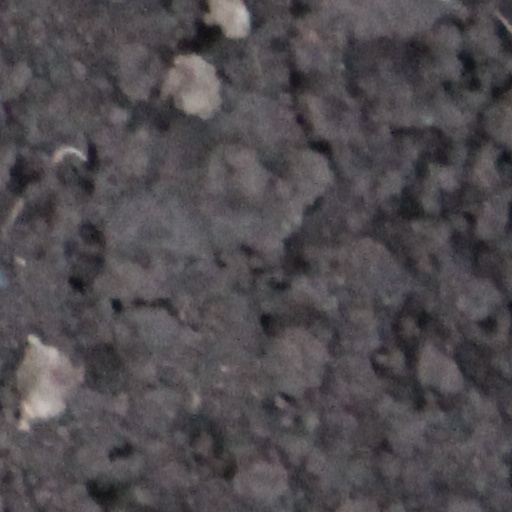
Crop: wheat